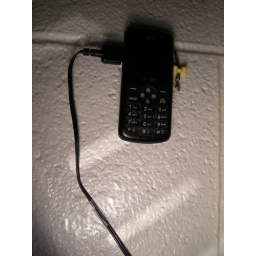
Cell phone taped to wall above bed.